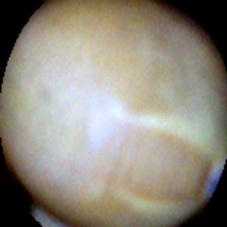
Label: Intact